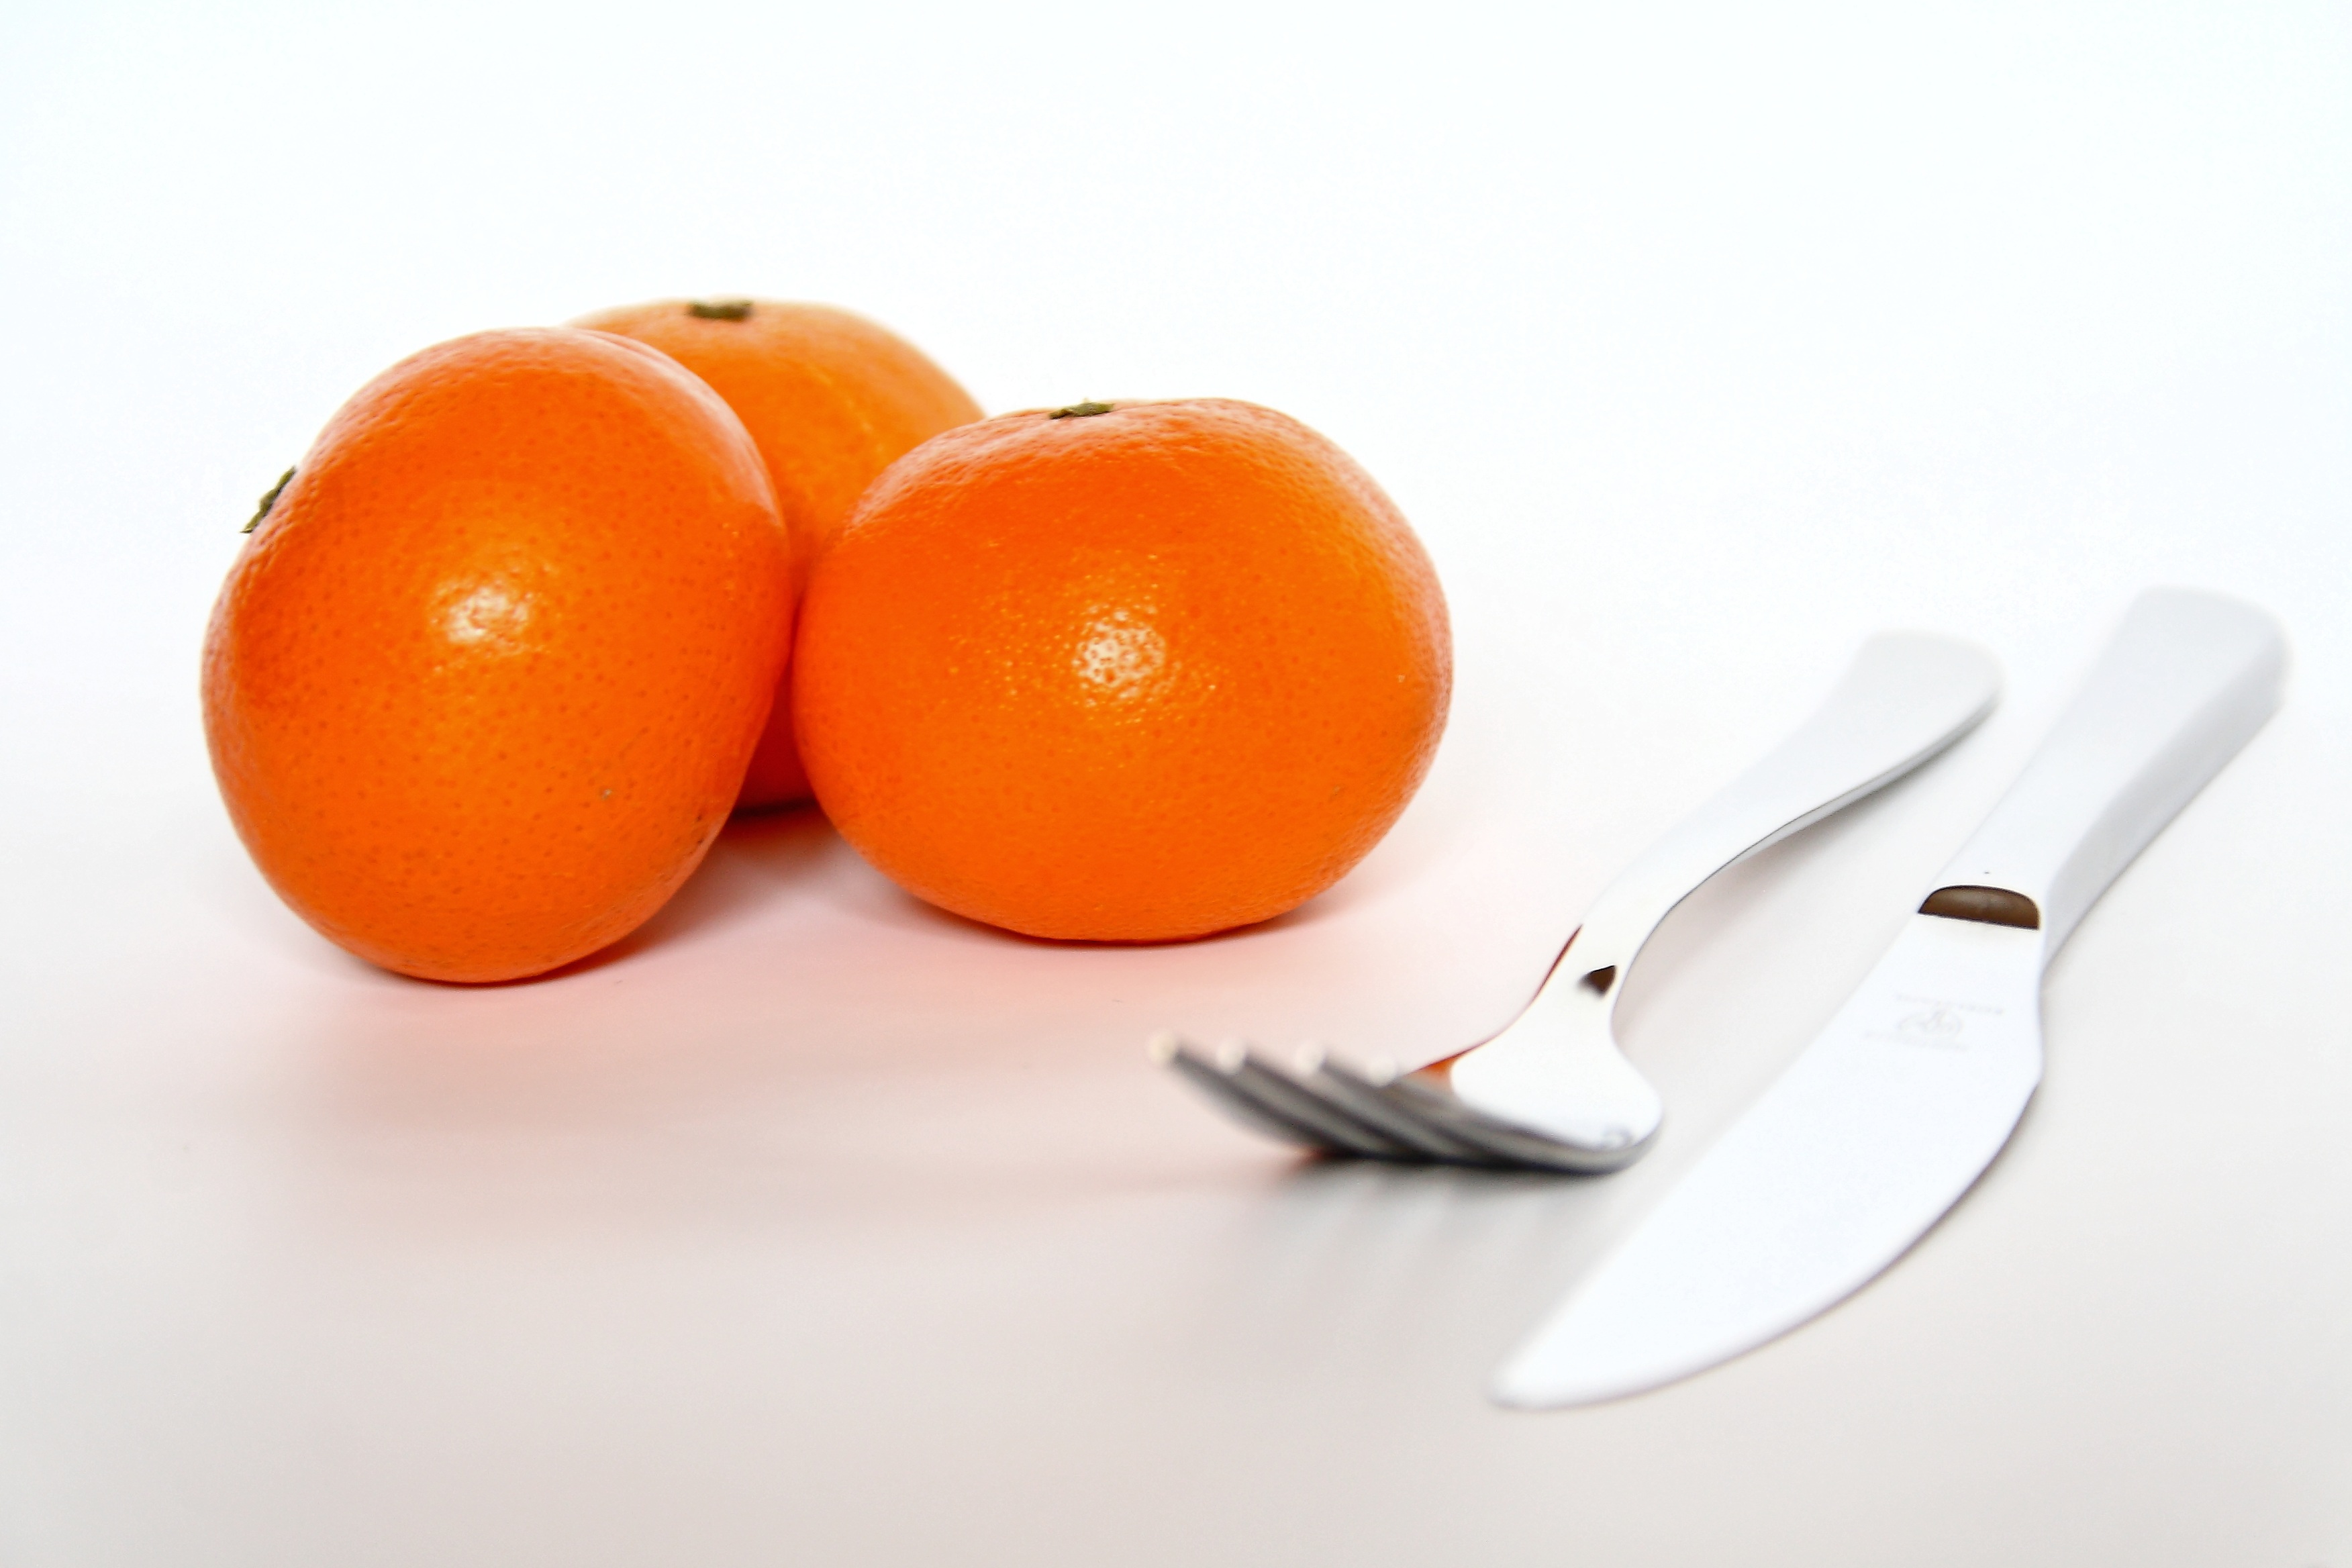
fork, cutlery, plant, fruit, orange, food, produce, metal, close, eat, tableware, knife, tangerine, clementine, citrus, flowering plant, land plant